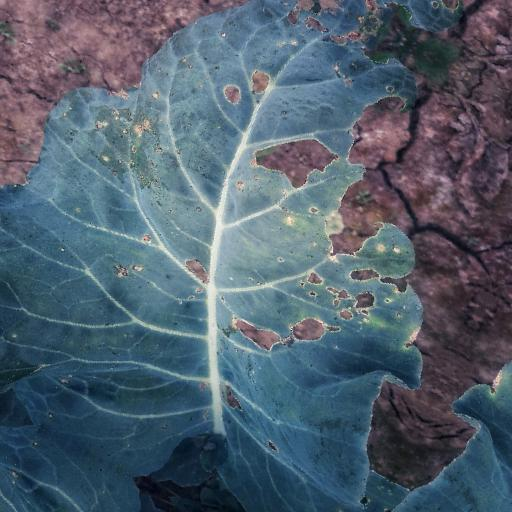
Label: Black Rot